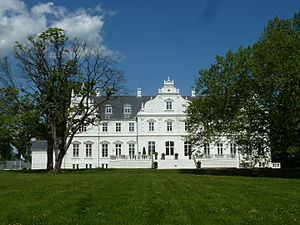
Kokkedal Slot (Nordsjælland)
Kokkedal Slot Copenhagen i 2013.
Kokkedal Slot Copenhagen er et gods, oprindeligt et landsted, beliggende ved Mikkelborg i Hørsholm Kommune i Nordsjælland. Det har siden 2011 fungeret som hotel. Kokkedal er på 8,7 hektar park. I 1900 havde godset et omfang af 28 3/4 tønder hartkorn, 268 tønder land, deraf 224 ager og eng, 44 skov og have. Nærmeste nabo er Kokkedal Golfklub. Fra slottets østlige gavl er der udsigt til Øresund og øen Hven. Hovedbygningen er fra 1866 i Rosenborg-stil.